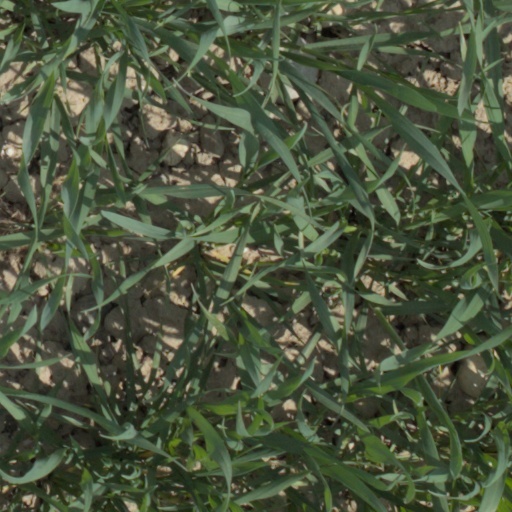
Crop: wheat